Juan López Galván

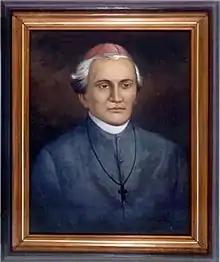

Juan López Galván, O.P. (April 21, 1613 – February 12, 1674) was a Roman Catholic prelate who served as Archbishop of Manila (1672–1674) and Bishop of Cebu (1663–1672).